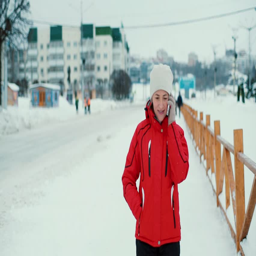
pretty woman in winter talking on the phone